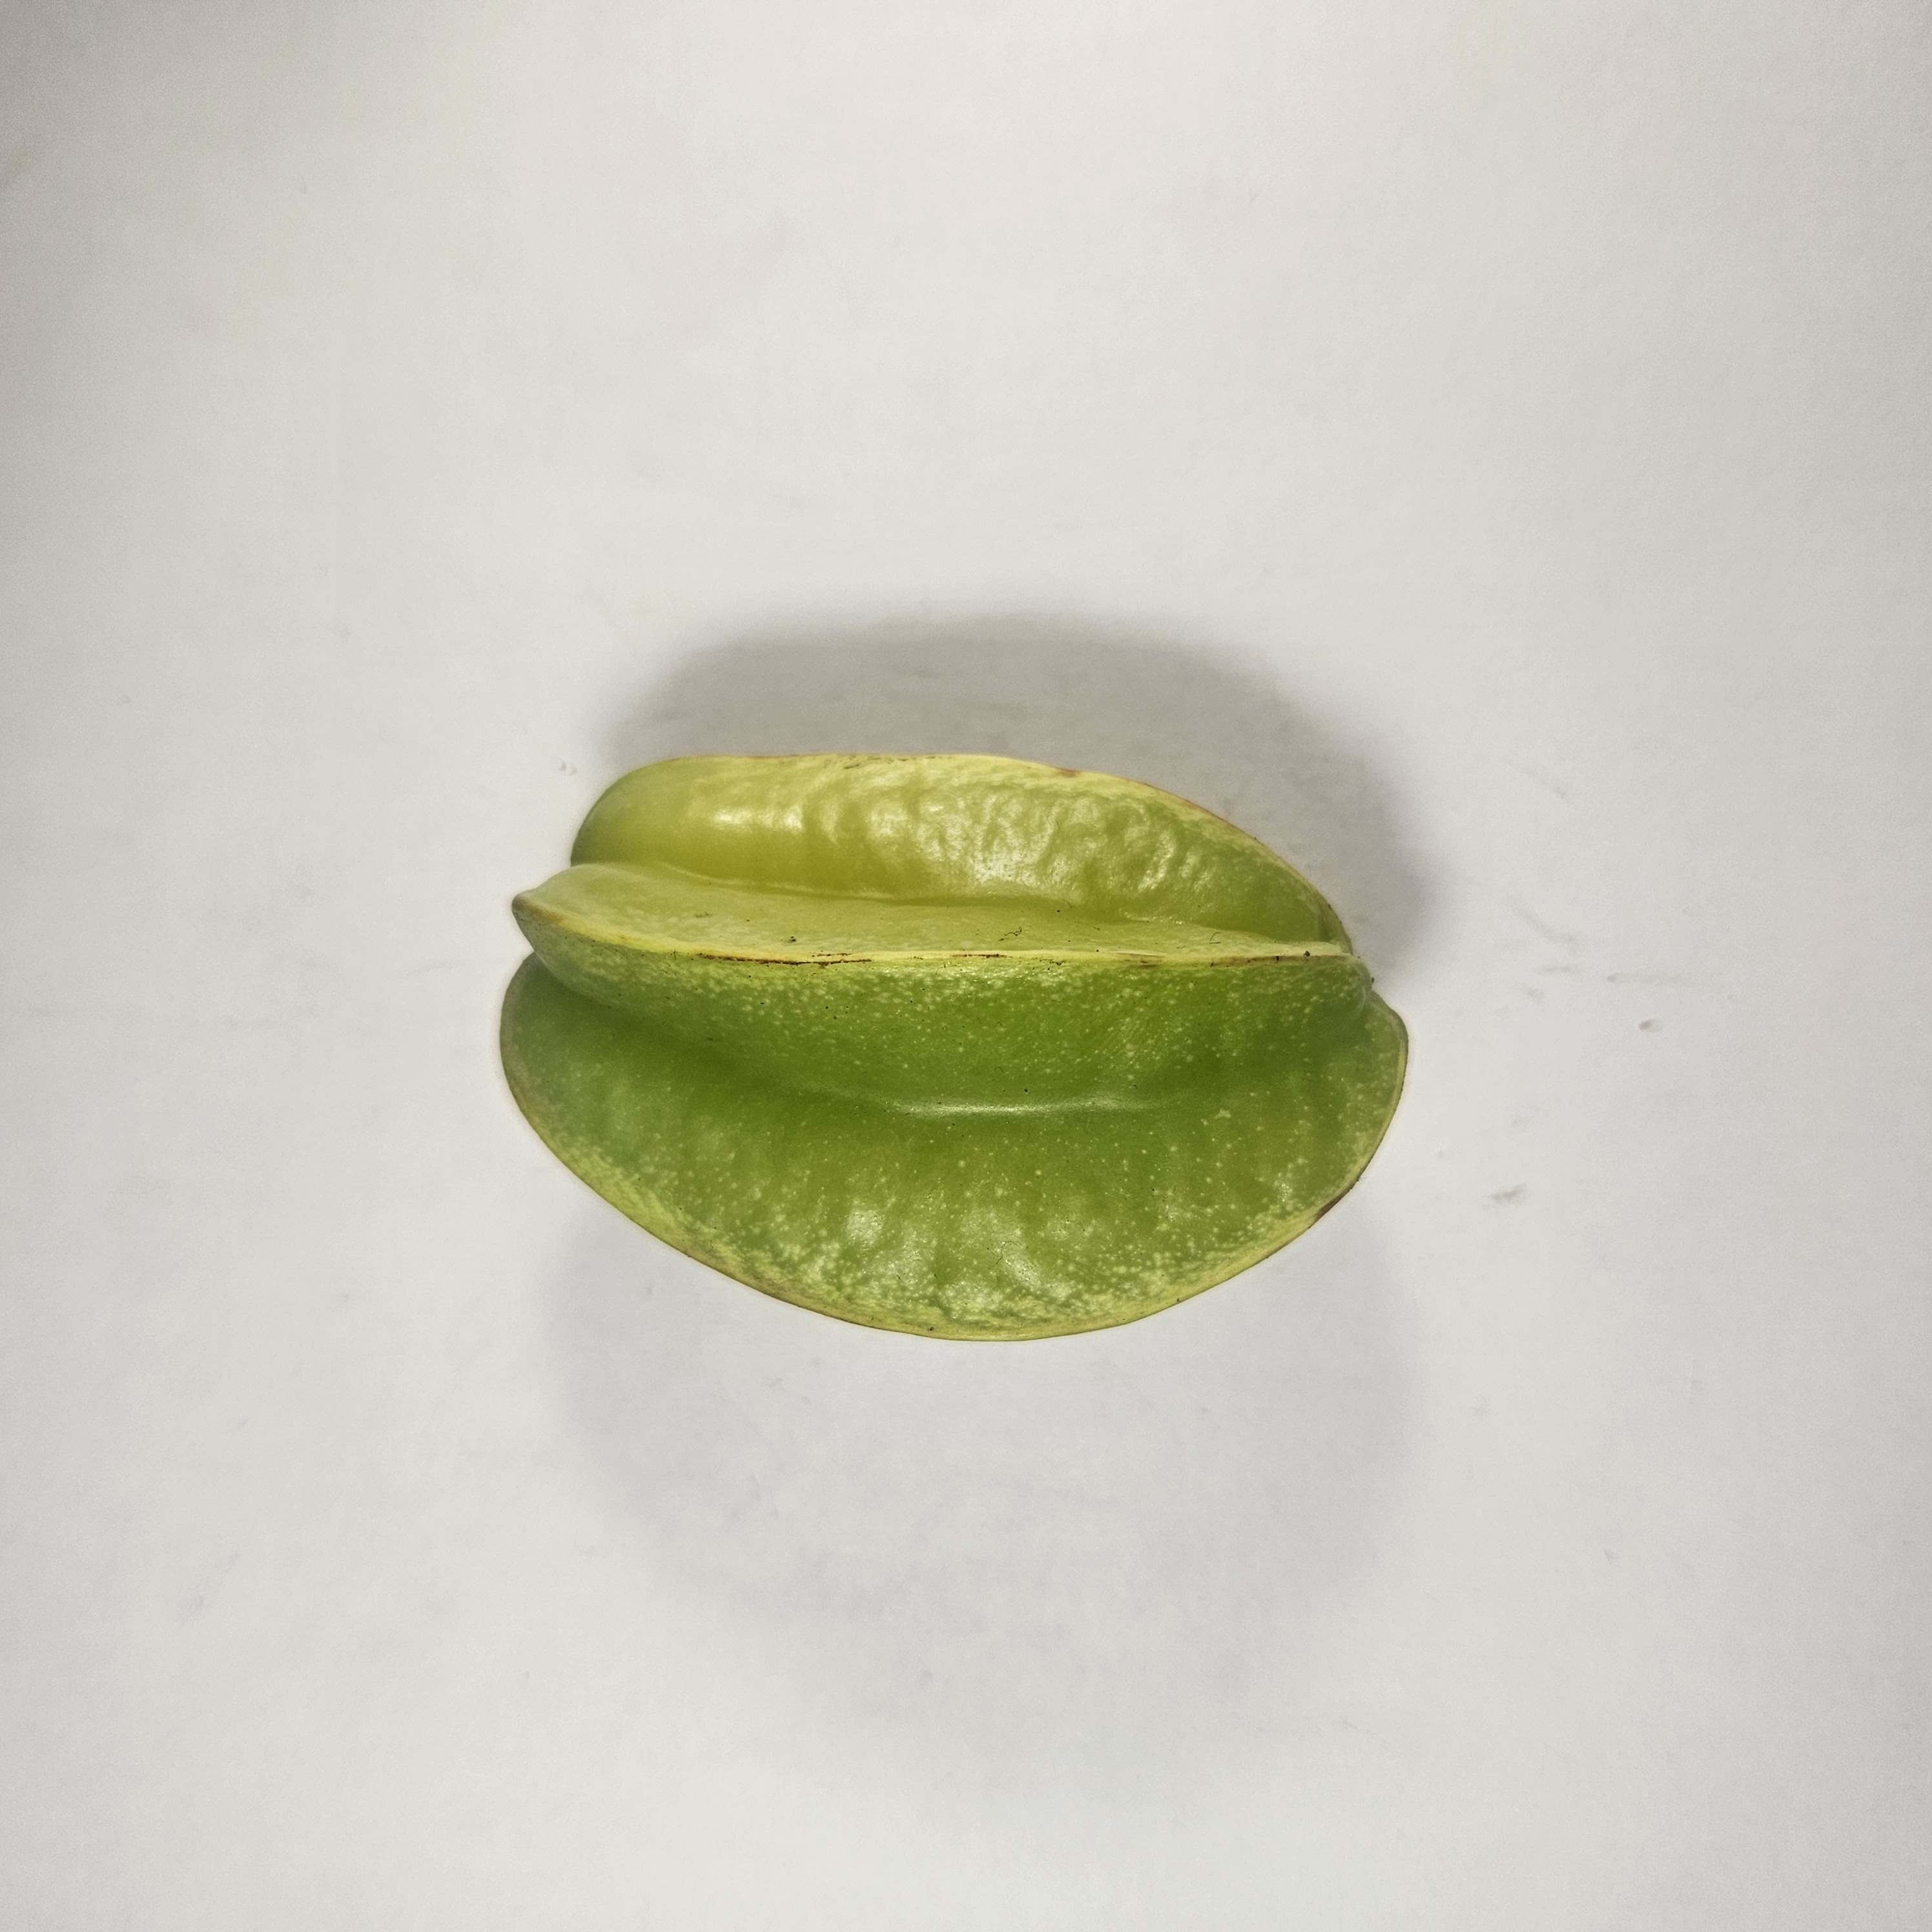
Label: Healthy Fruits